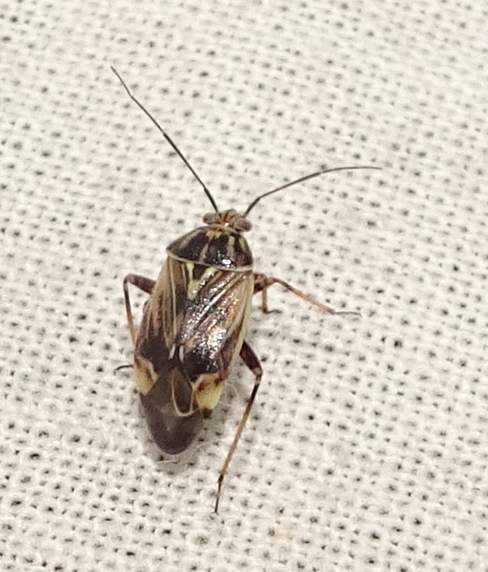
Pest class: lygus_bug